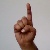
The image shows a hand gesture representing the letter 'D' in Indian Sign Language.